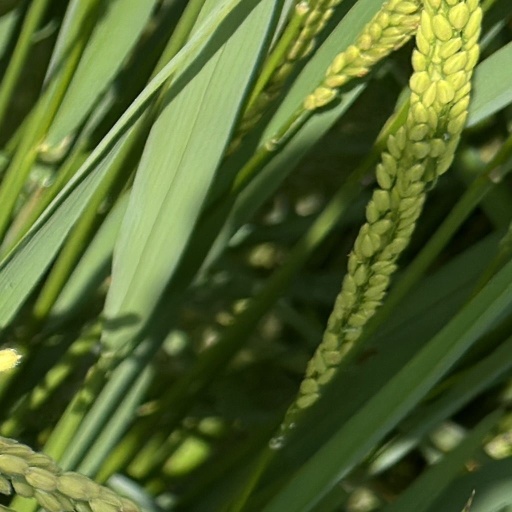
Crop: rice